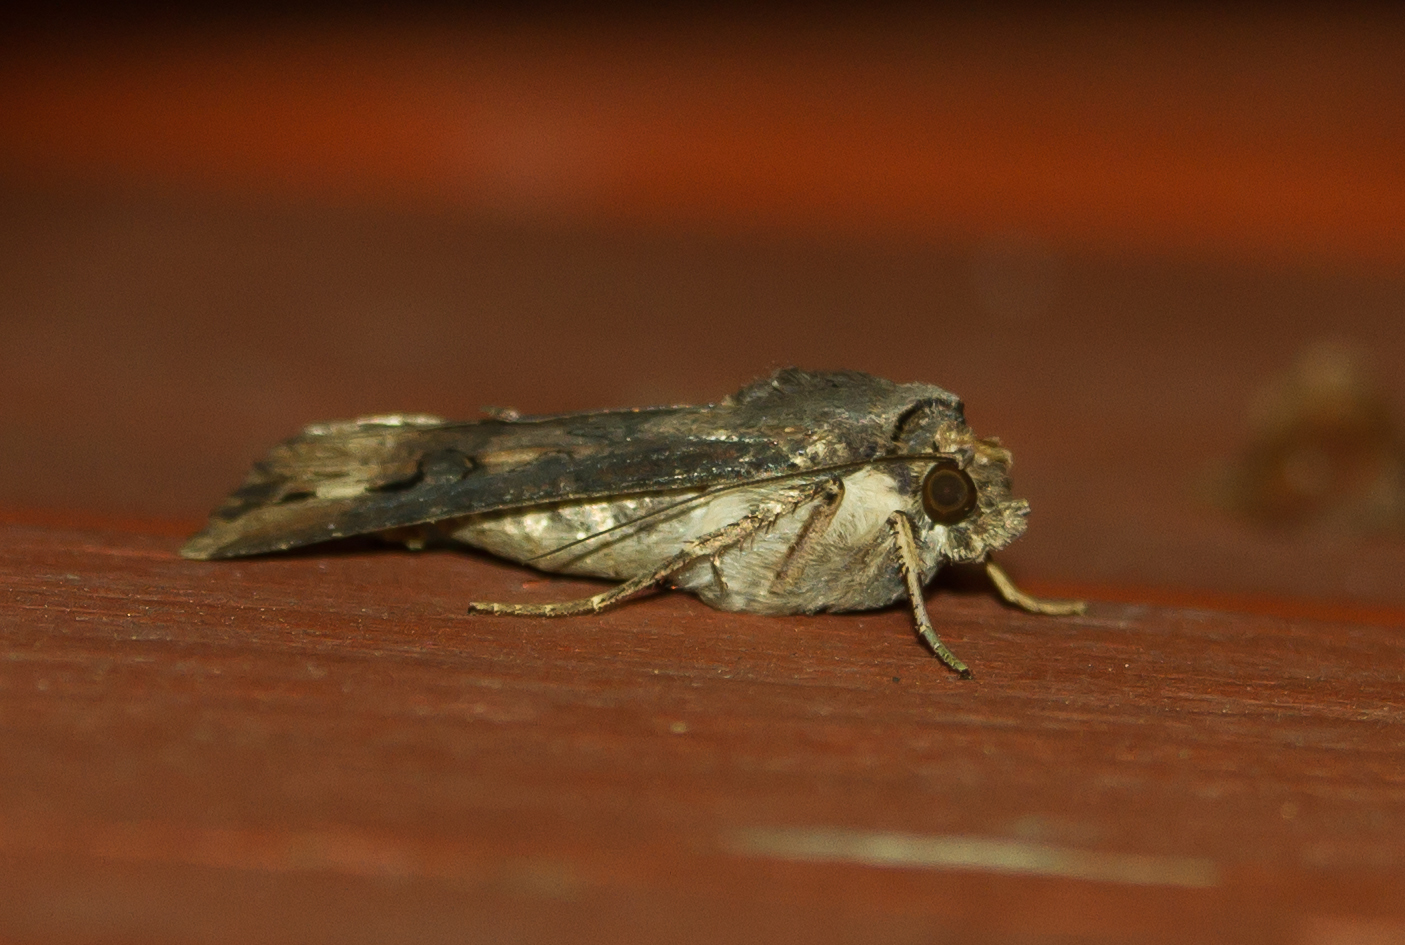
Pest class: cutworms